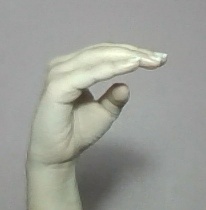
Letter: jeem